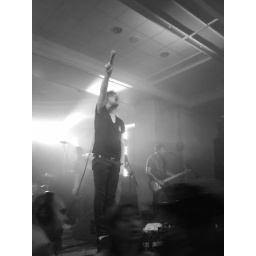
kids in glass houses